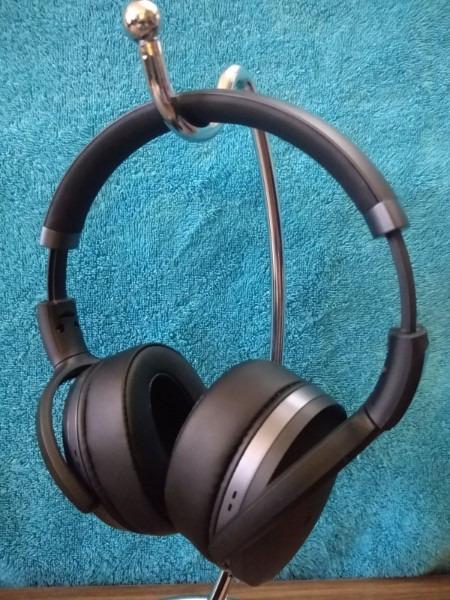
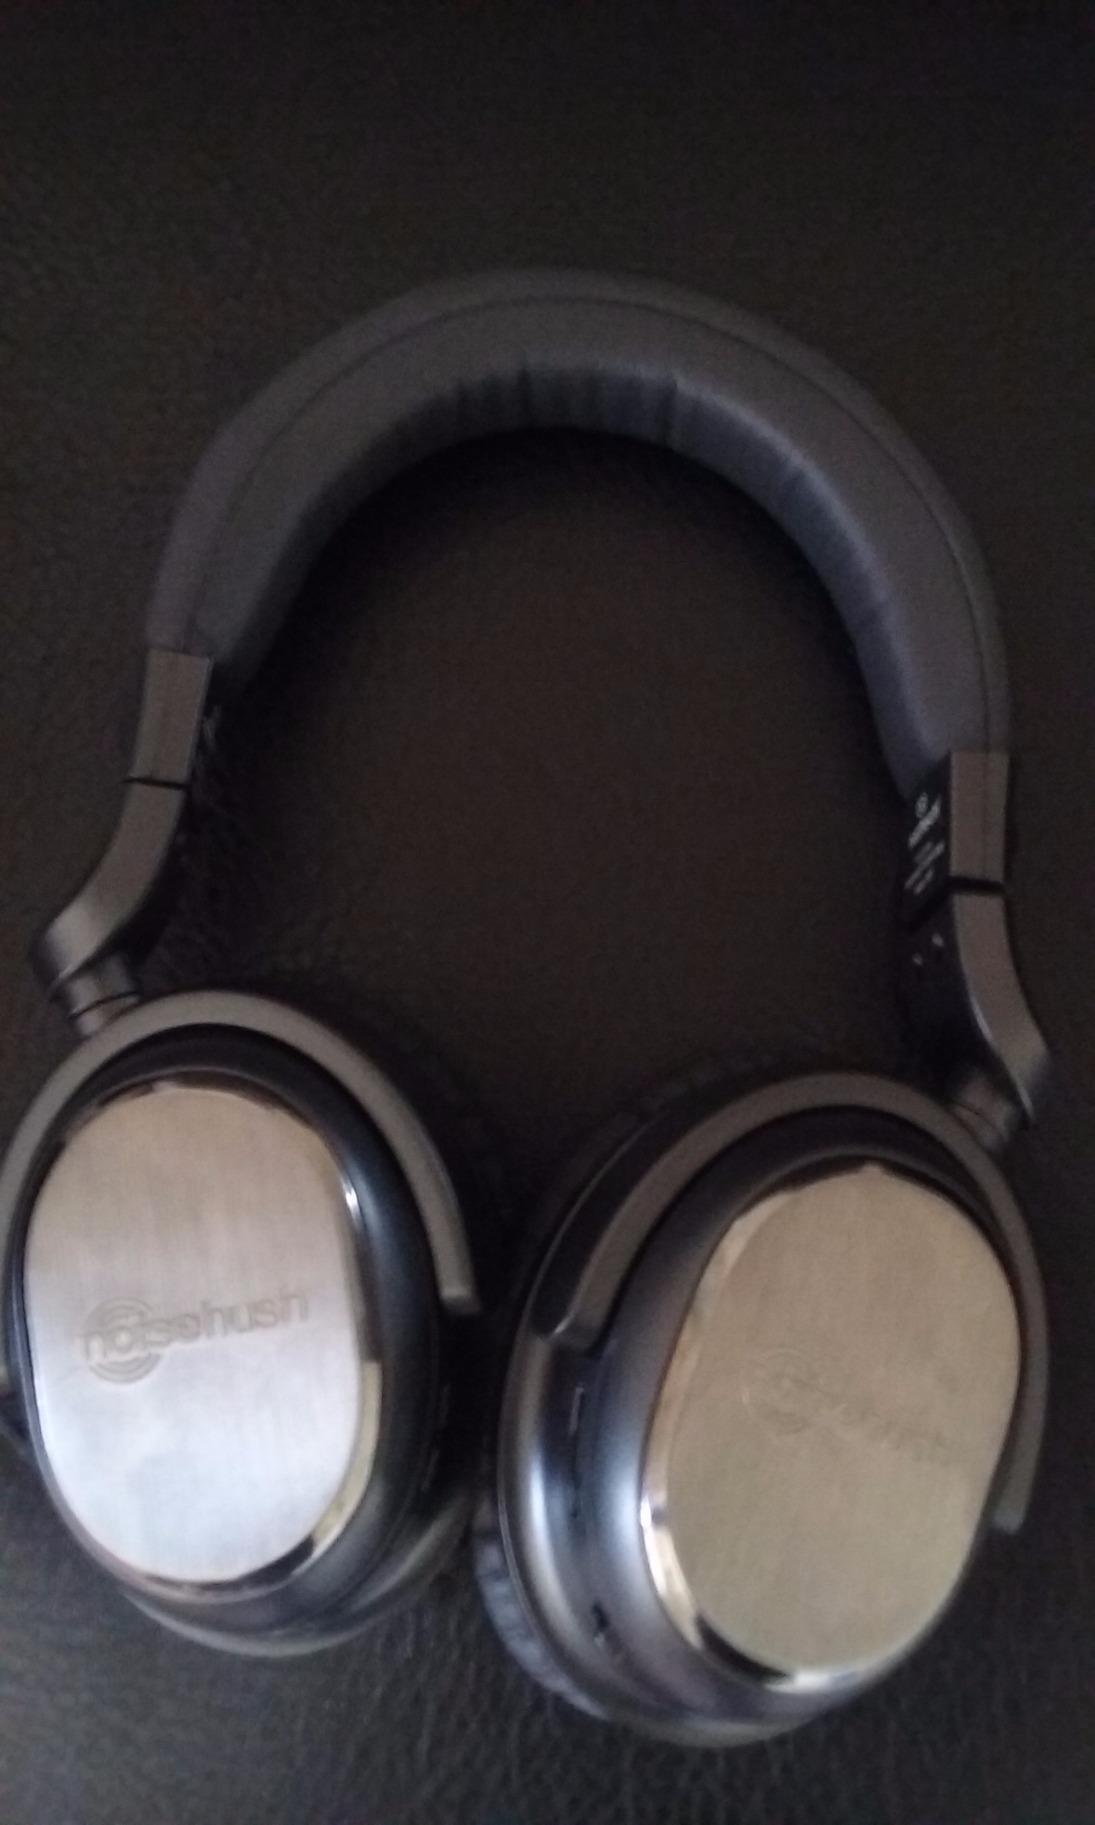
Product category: headphones
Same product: no